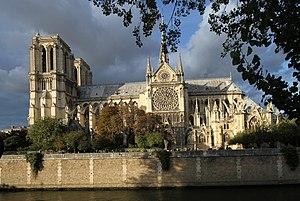
Cathédrale Notre-Dame de Paris